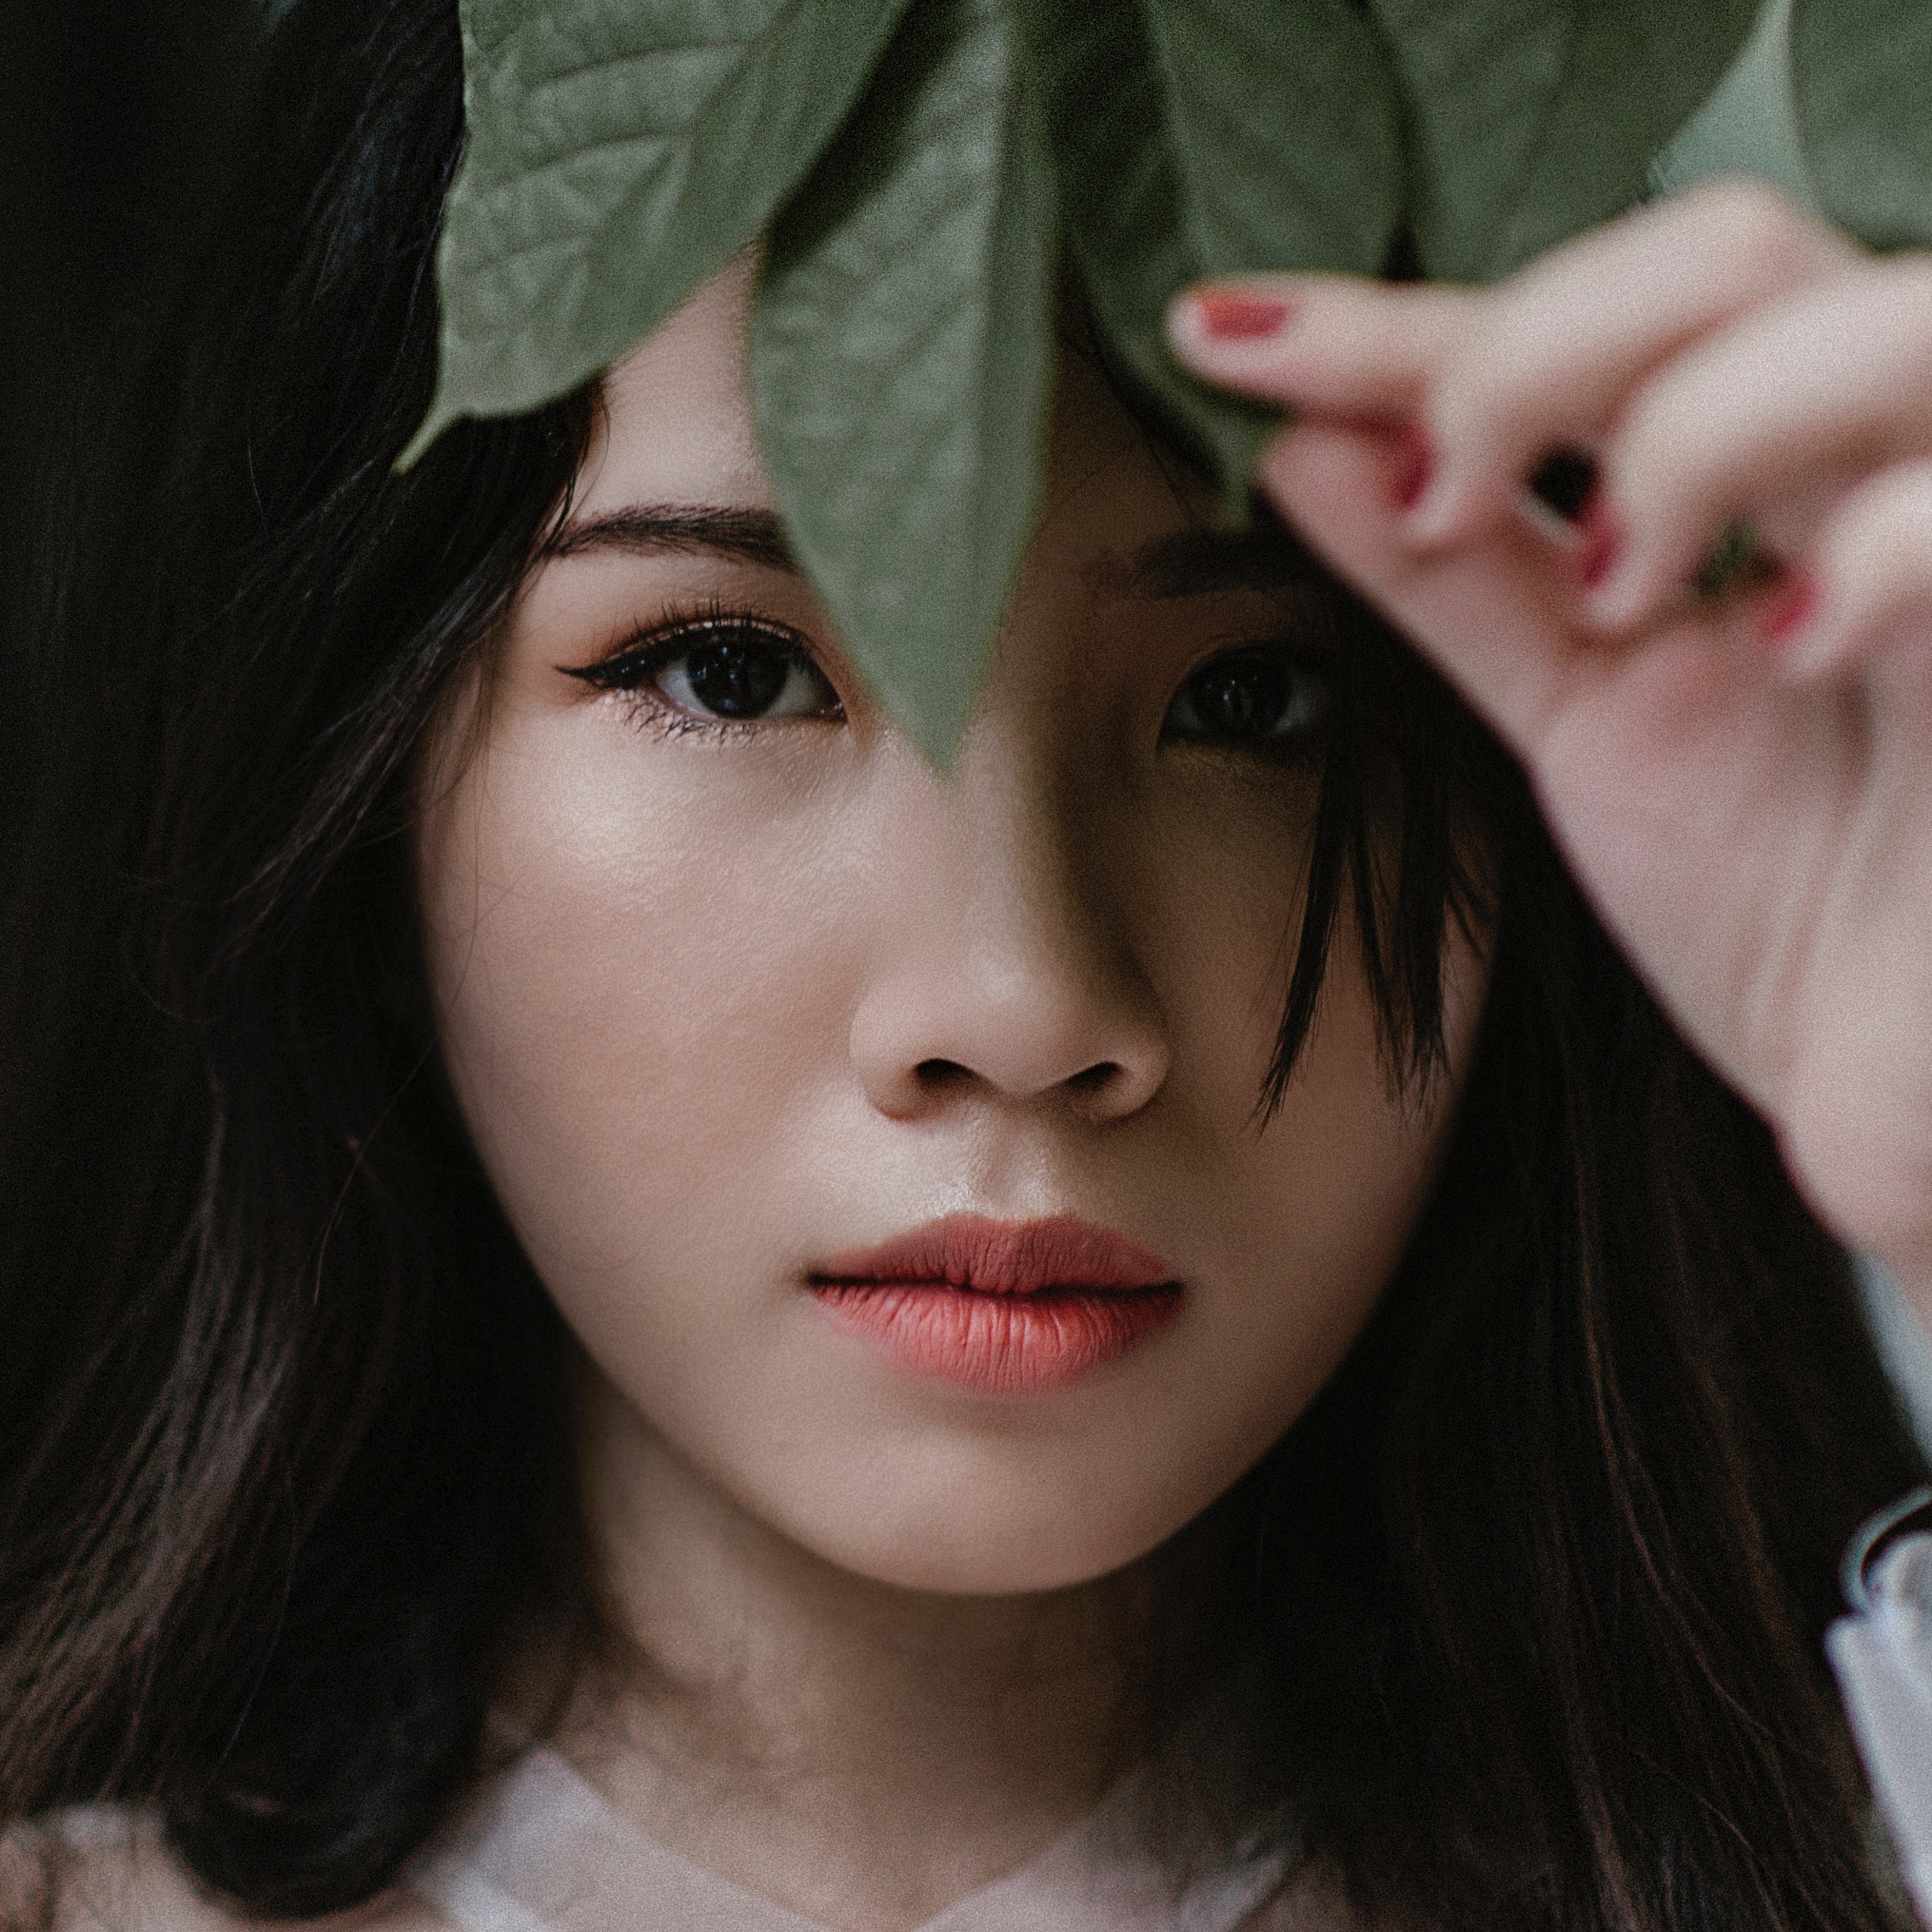
face, hair, lip, skin, eyebrow, beauty, green, nose, forehead, hairstyle, head, eye, chin, cheek, eyelash, hand, close up, pink, organ, bangs, finger, ear, mouth, long hair, photography, brown hair, black hair, jaw, neck, portrait photography, plant, gesture, model, flesh, flower, portrait, Step cutting, nail